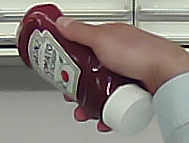
Product: heinz_ketchup